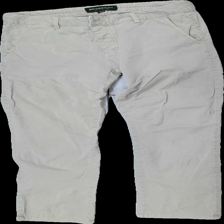
View: front
Type: Trousers
Category: Men
Brand: Not in the list
Brand text on label: broadway
Colors: Beige
Material: ?
Cut: Regular
Season: All
Damage location: middle center
Damage 2 location: bottom right
Damage 3 location: top right
Price range: 50-100
Recommended usage: Reuse
Description: beige byxor